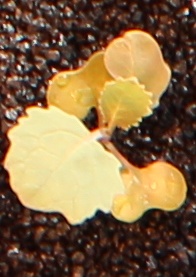
Label: Canola